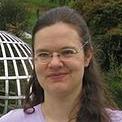
Age: 31